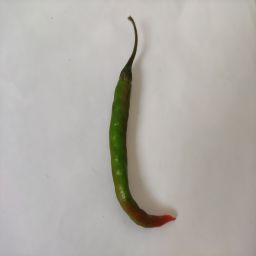
Crop: Chile Pepper
Quality: Ripe